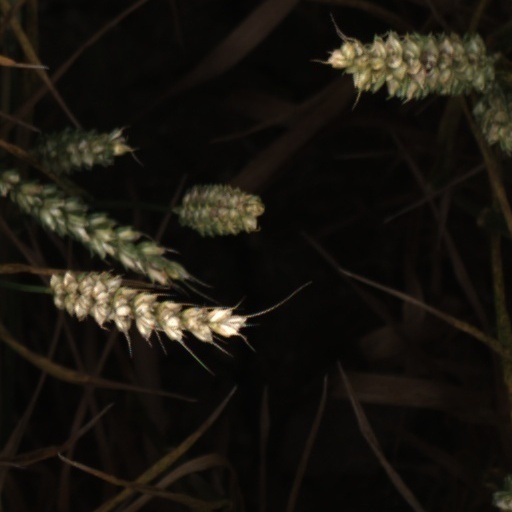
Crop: wheat